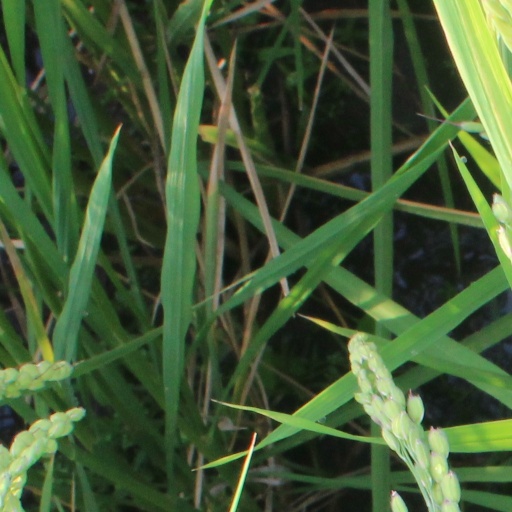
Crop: rice